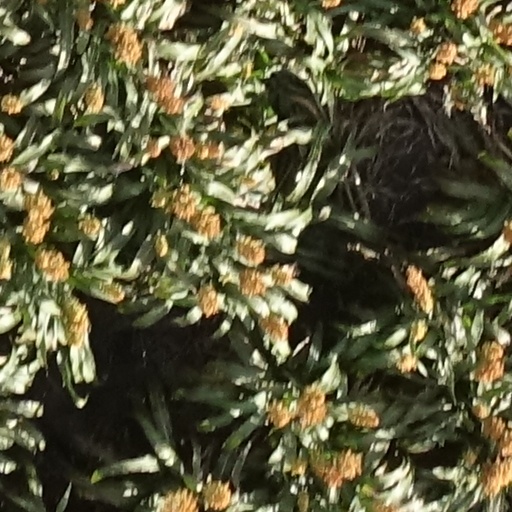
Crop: sorghum